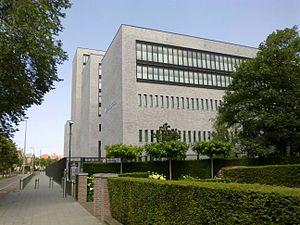
Europol Siège principal au Eisenhowerlaan à La Haye, Pays-Bas, qui a été ouvert par SM La reine Beatrix des Pays-Bas en 2011.
Europol est une agence européenne de police criminelle qui facilite l'échange de renseignements entre polices nationales en matière de stupéfiants, de terrorisme, de criminalité internationale et de pédophilie au sein de l'Union européenne.
La fraude à la viande de cheval de 2013 est une fraude commise à l'échelle européenne en faisant passer de la viande de cheval pour de la viande de bœuf. Portant sur environ 4,5 millions de plats préparés, elle touche, à des degrés divers, des dizaines de millions de consommateurs.